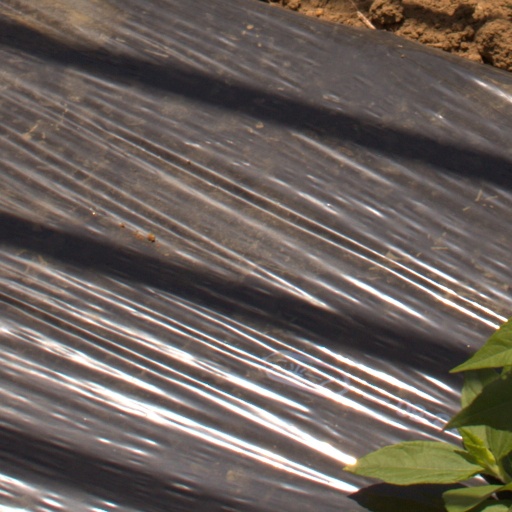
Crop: Jerusalem artichoke